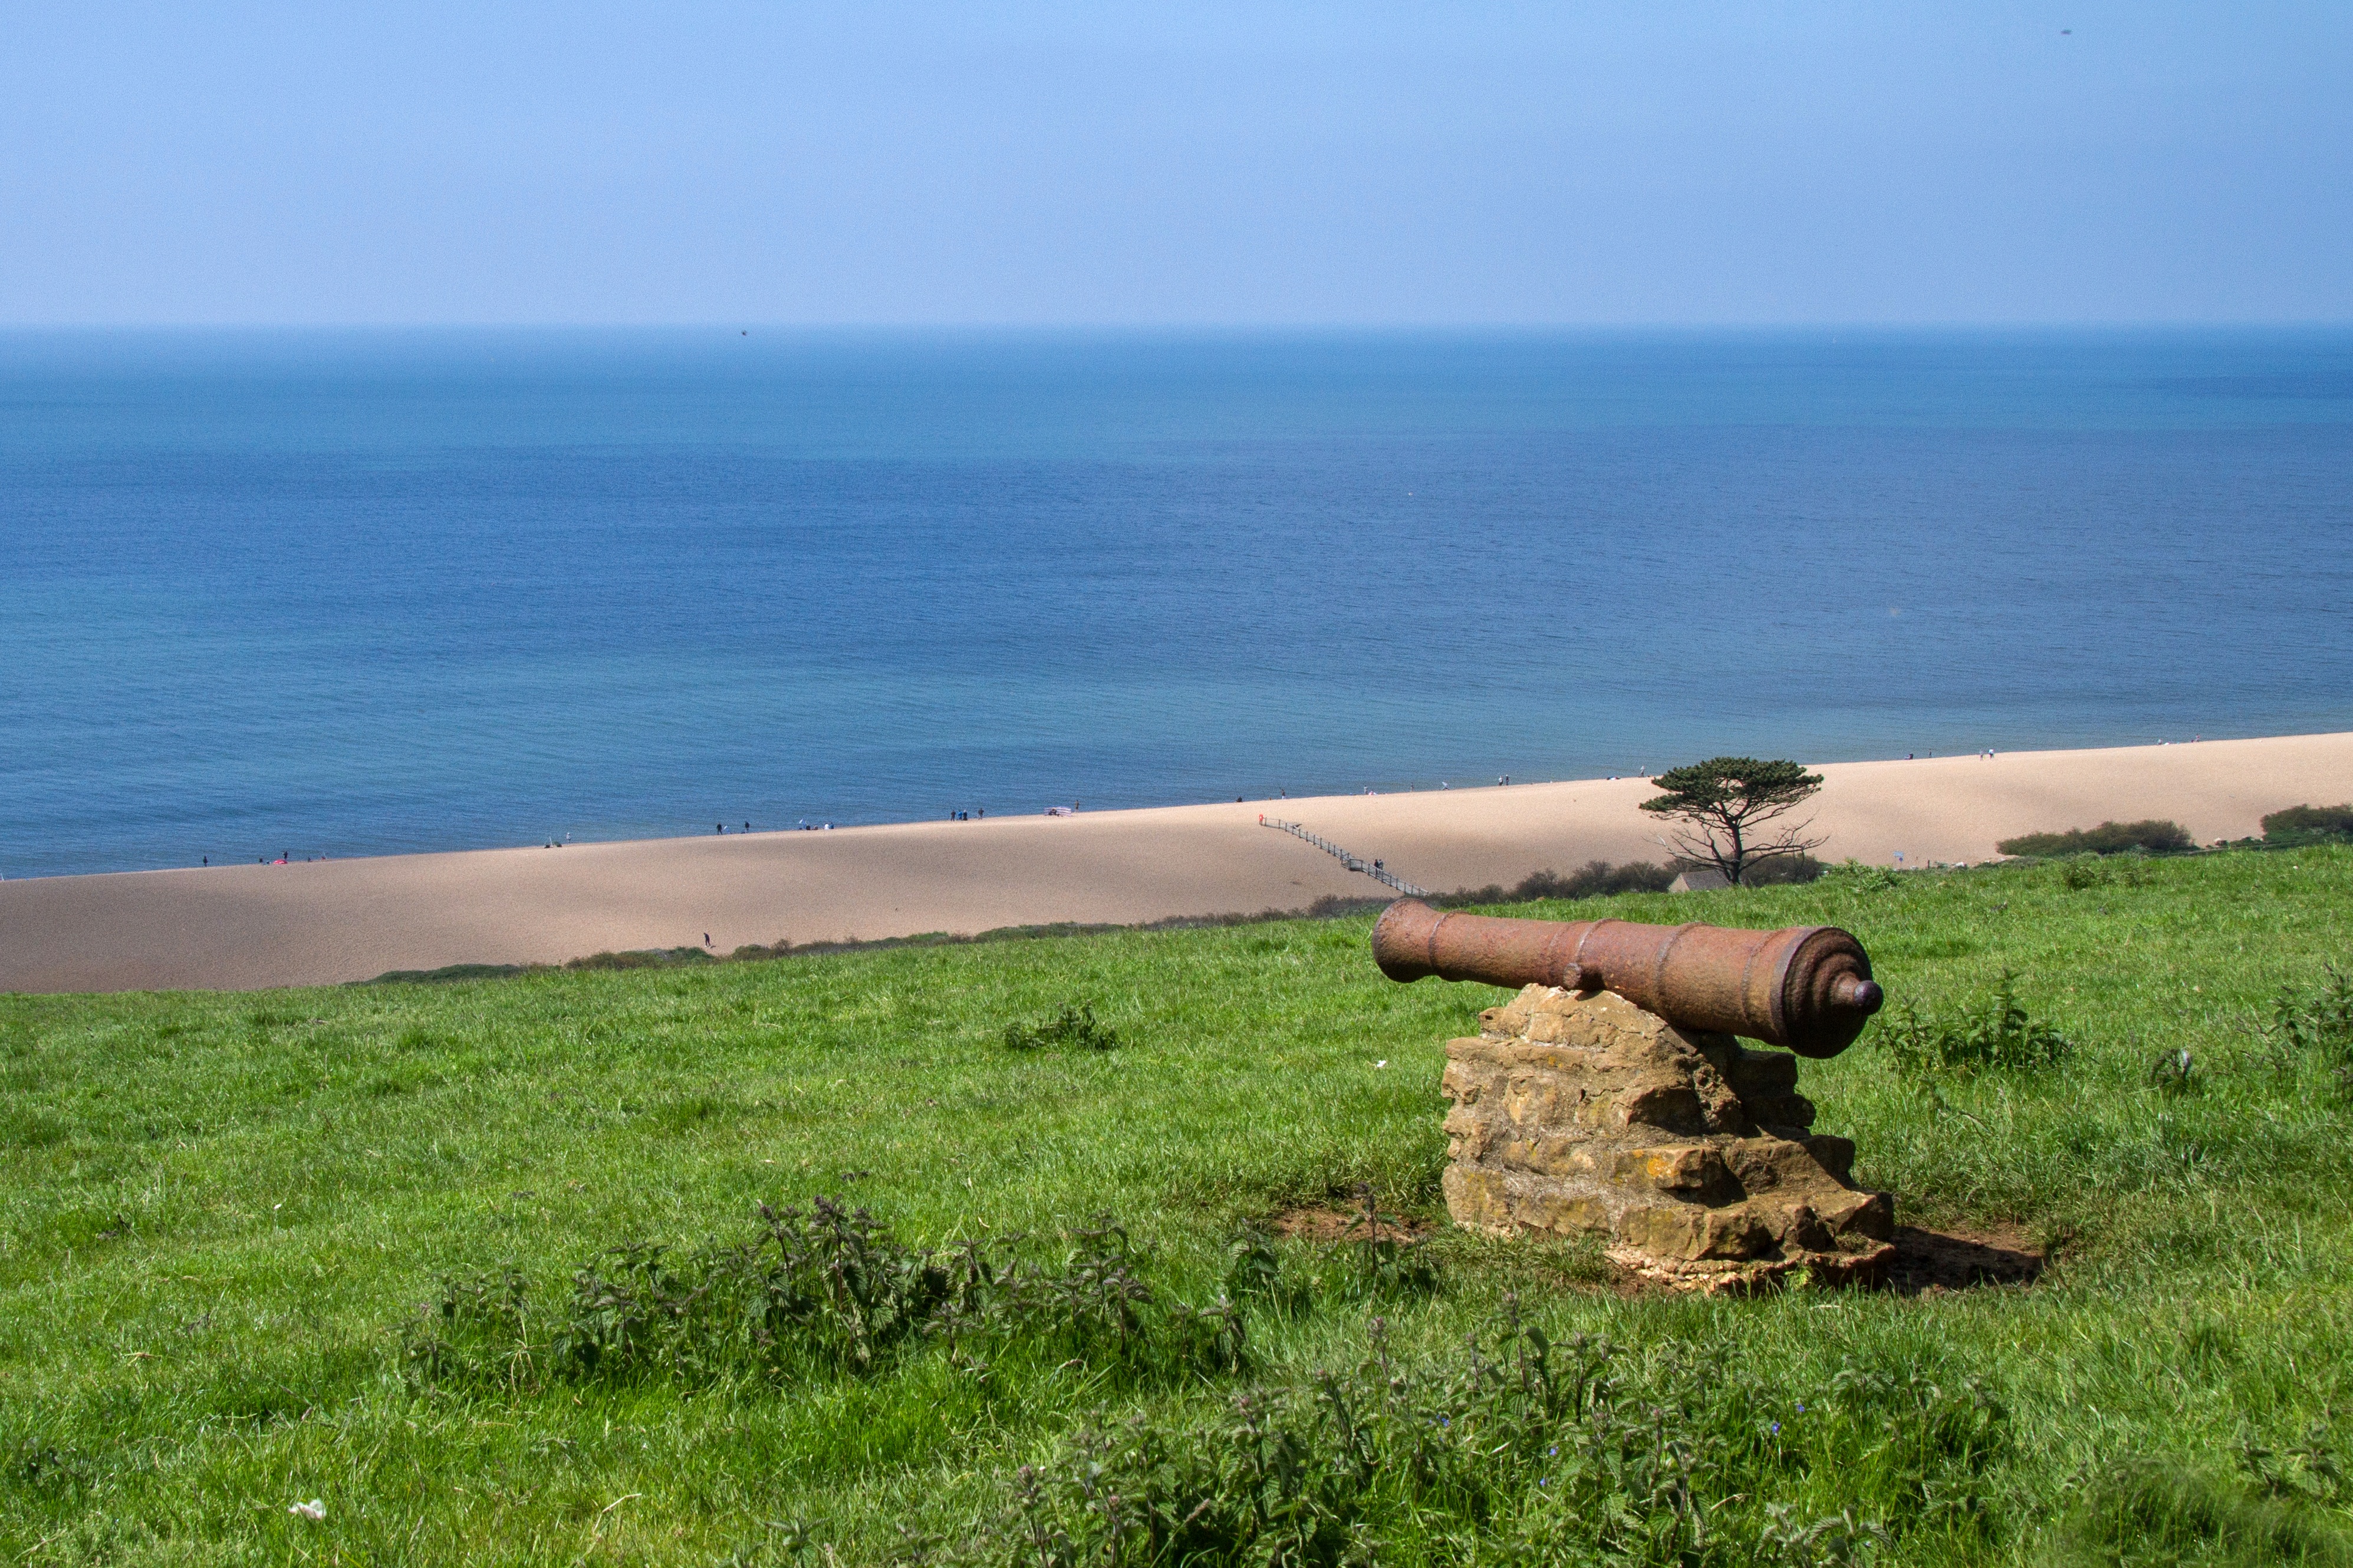
beach, sea, coast, sand, ocean, shore, old, cliff, canon, terrain, body of water, england, rusty, habitat, cornwall, natural environment